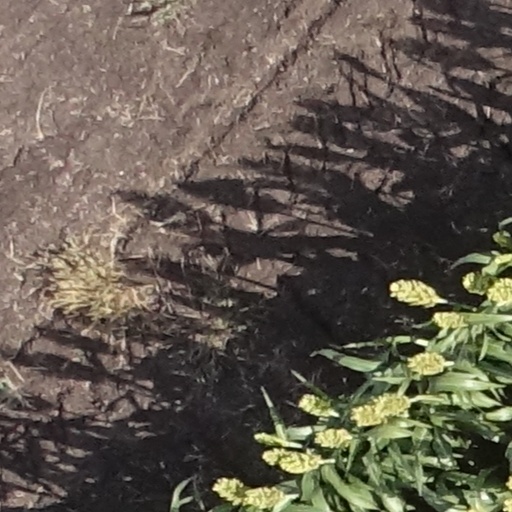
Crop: sorghum